Alberta Highway 43

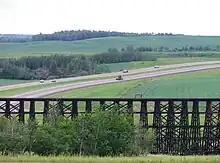
The Rochfort Bridge is one of North America's longest wooden railway bridges. It crosses Highway 43 near the hamlet of the same name.

In 2005, three segments of twinned Highway 43 opened to traffic including from west of Fox Creek to west of Iosegun Lake, from west of Sangudo to west of Cherhill, and from west of Cherhill to west of Gunn. The twinning of two additional segments of Highway 43 was completed in 2007, including from Asplund Creek (south of Highway 665) to west of Iosegun Lake (south of Little Smoky), and from east of Green Court to west of Sangudo. With these segments completed, over of Highway 43 was continuously twinned from Highway 16 to west of Valleyview.